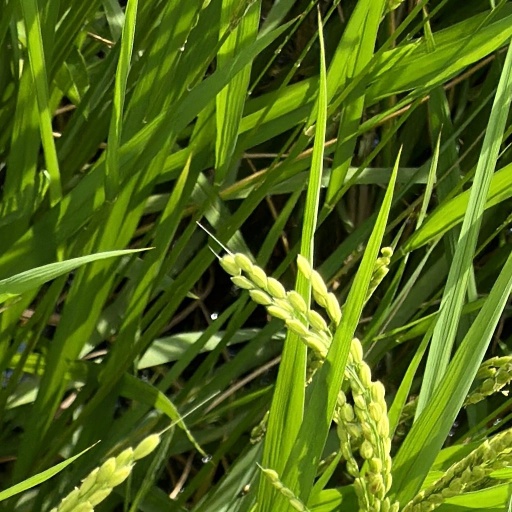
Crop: rice